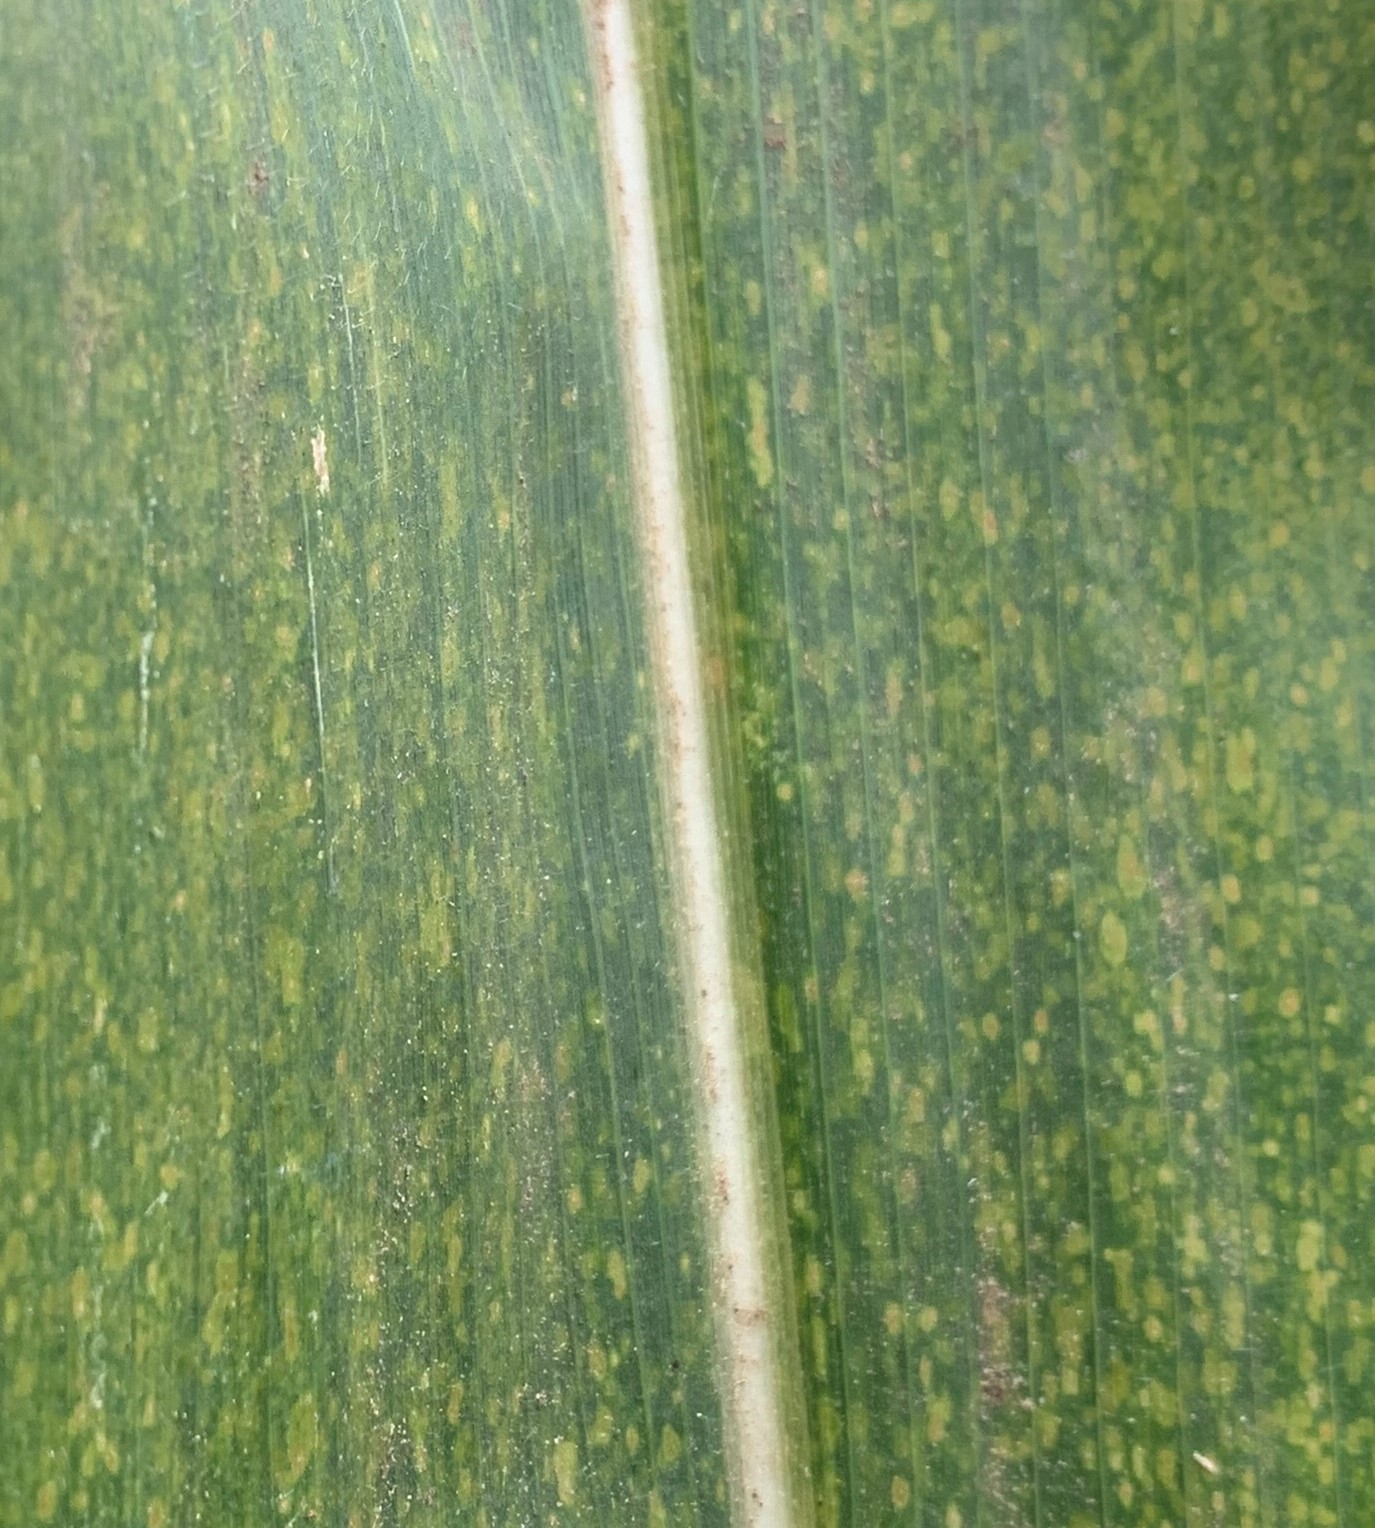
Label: MLN